Jackie Baillie

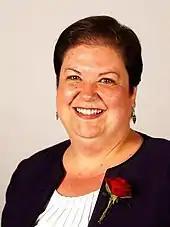
Official parliamentary portrait, 2011

In December 2007, Baillie defended Labour leader Wendy Alexander on "Newsnight Scotland", during the controversy regarding alleged illegal donations to Alexander's leadership campaign.